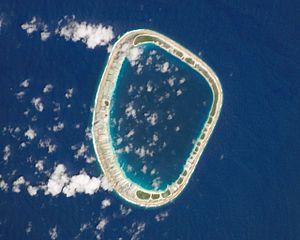
Matureivavao est le plus grand atoll du Groupe Actéon dans l'archipel des Tuamotu en Polynésie française. Il est rattaché administrativement aux Îles Gambier.